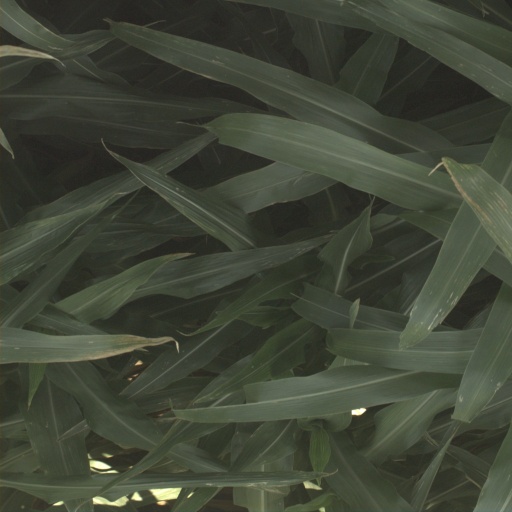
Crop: sorghum